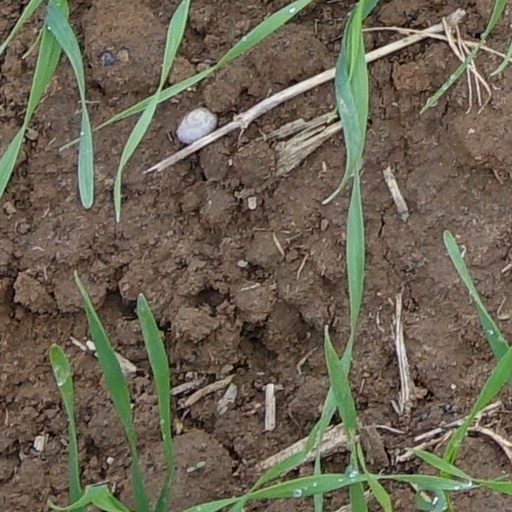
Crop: wheat